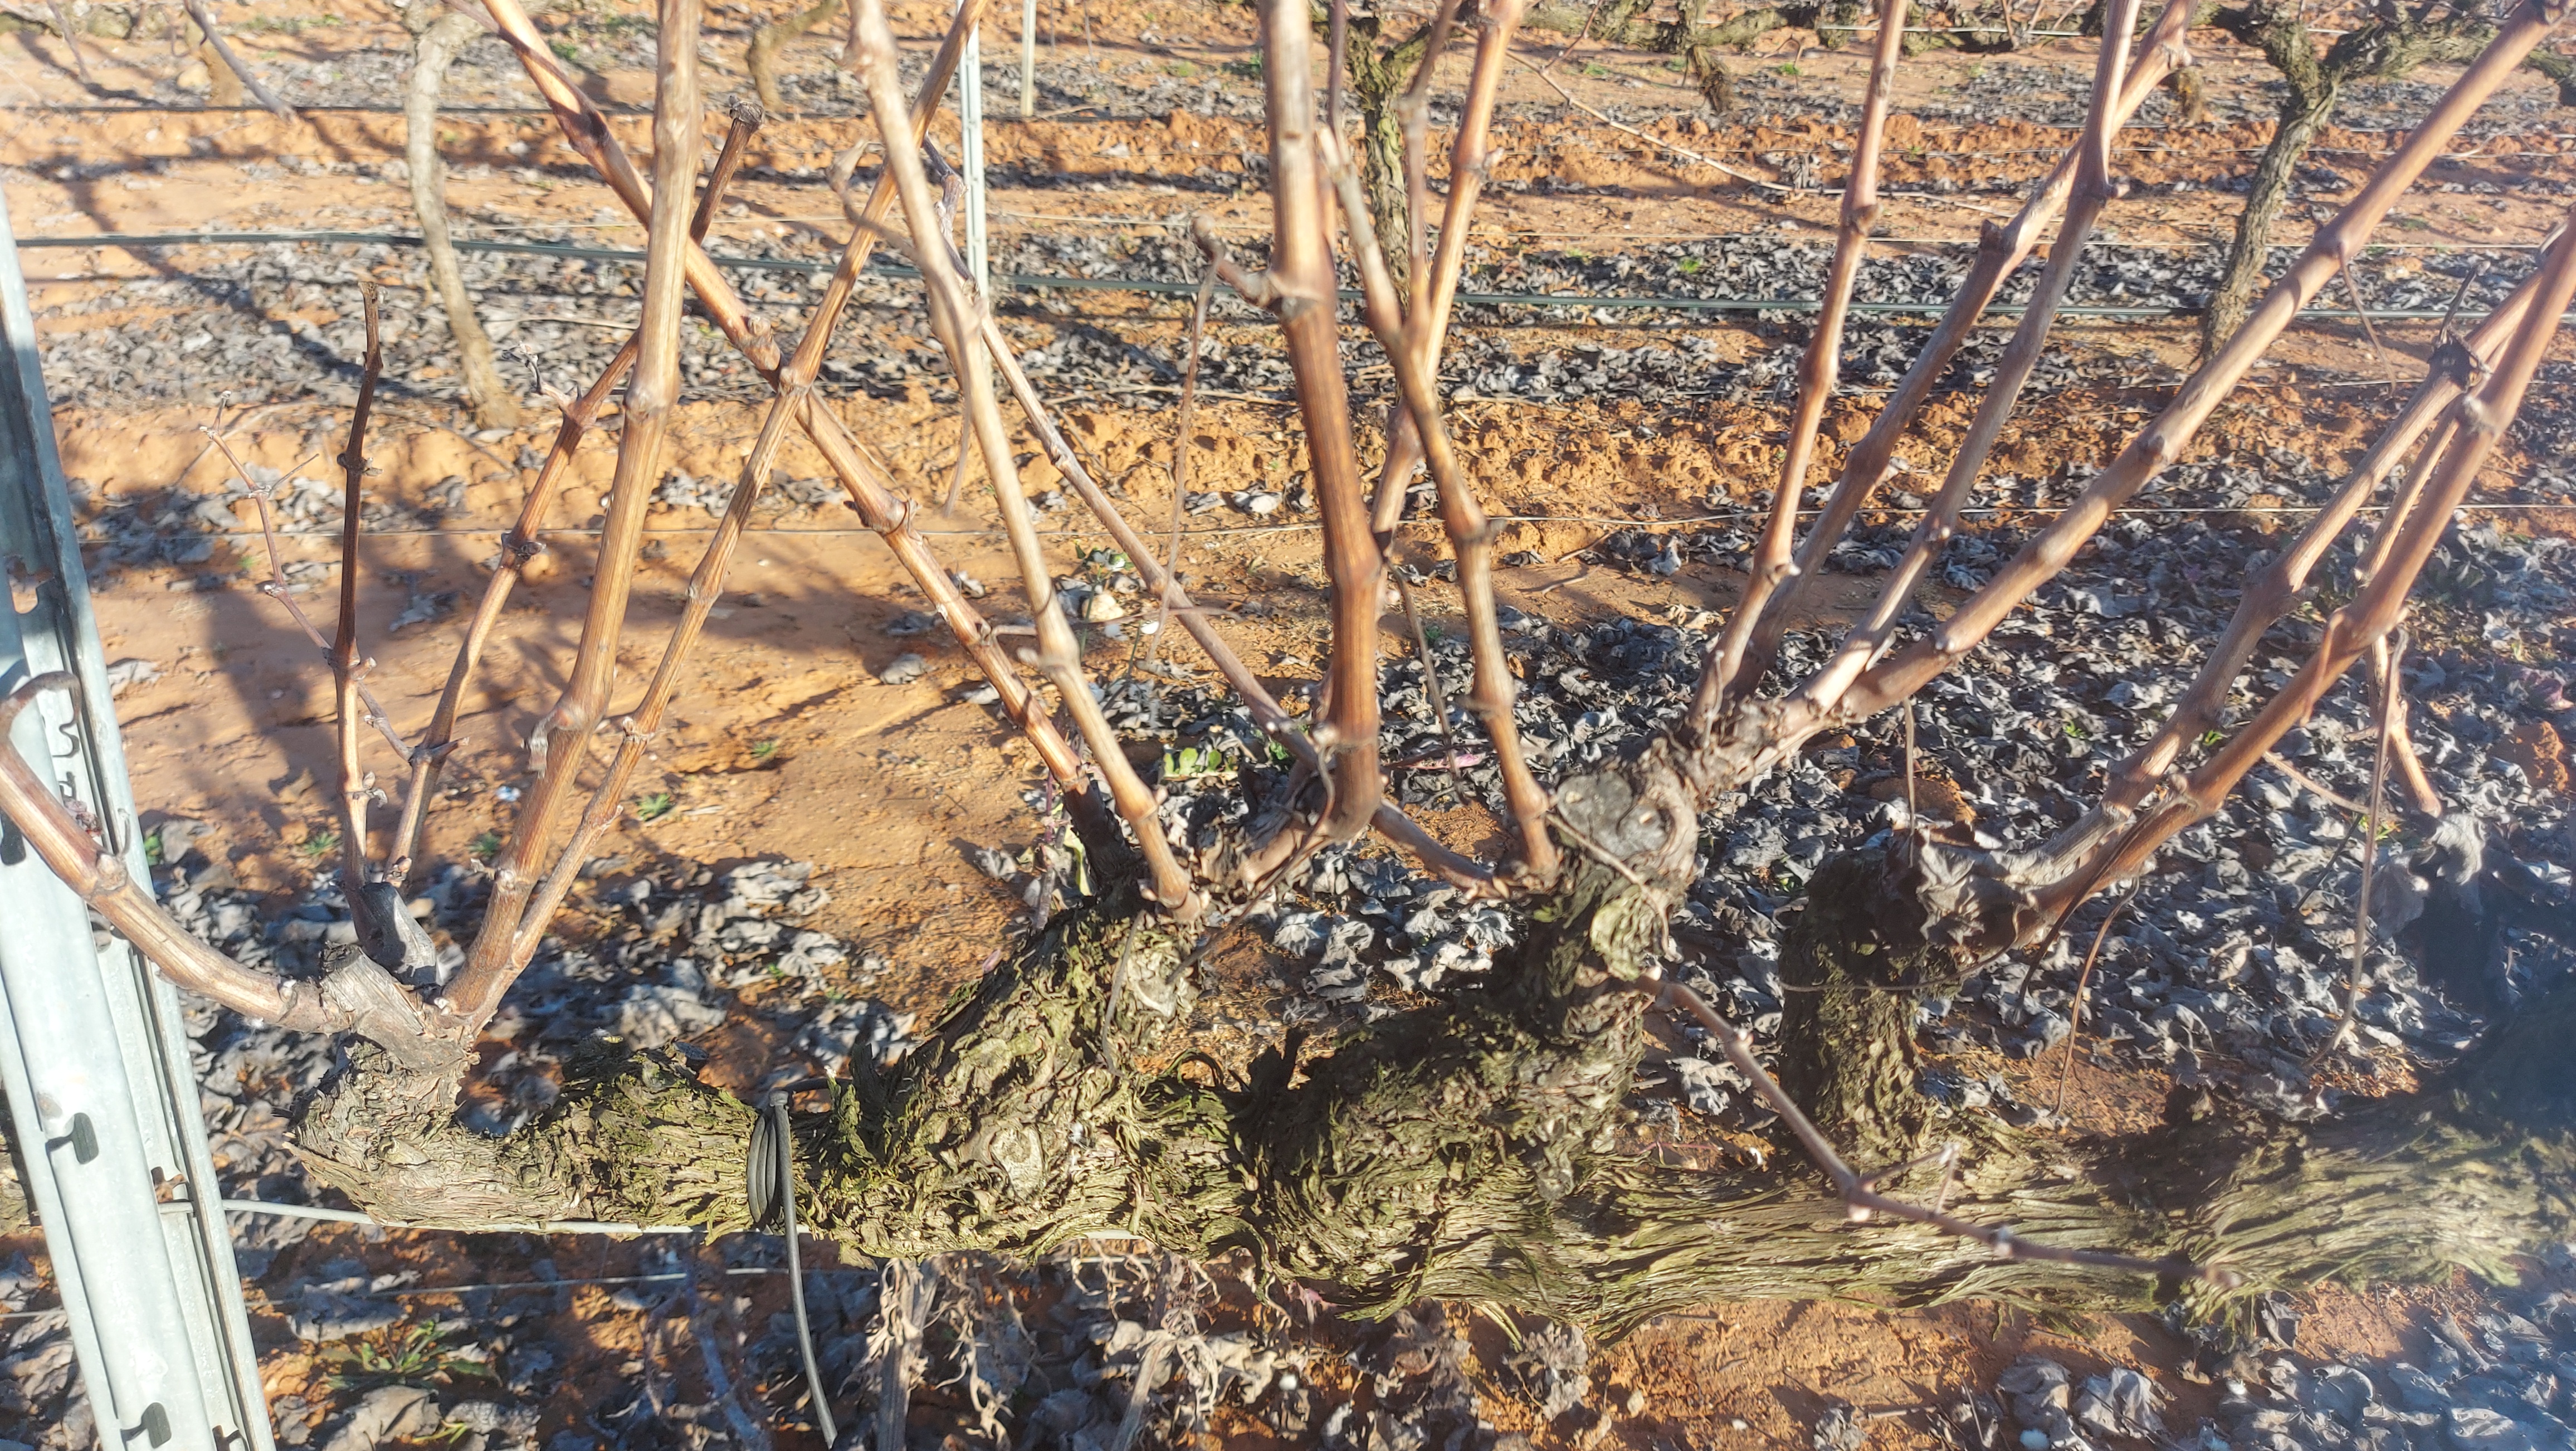
Unpruned shoots: 15
Pruned shoots: 0
Trunks: 1